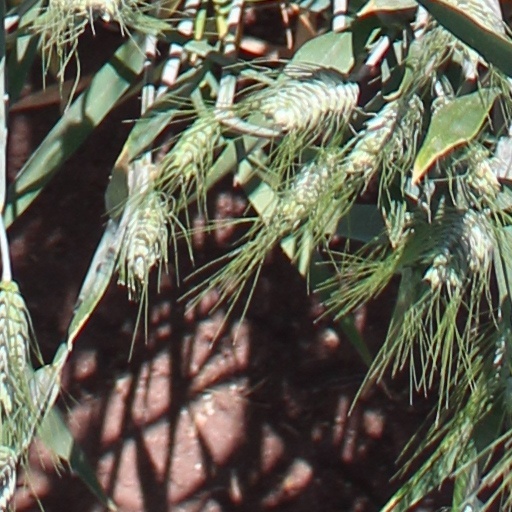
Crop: wheat